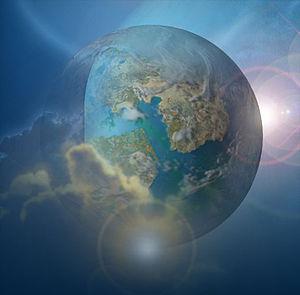
Une exoplanète, ou planète extrasolaire, est une planète située en dehors du Système solaire.